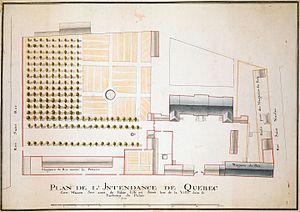
Plan de l'Intendance de Québec
L'intendant de la Nouvelle-France, officiellement Intendant de justice, police et finance en nos pays de Canada, Acadie et Isle de Terreneuve et autre pays de la France septentrionale, est le chef civil de la colonie. D'autorité semblable à celle du gouverneur, son influence est cependant plus grande de par le nombre de dossiers dont il a la responsabilité.